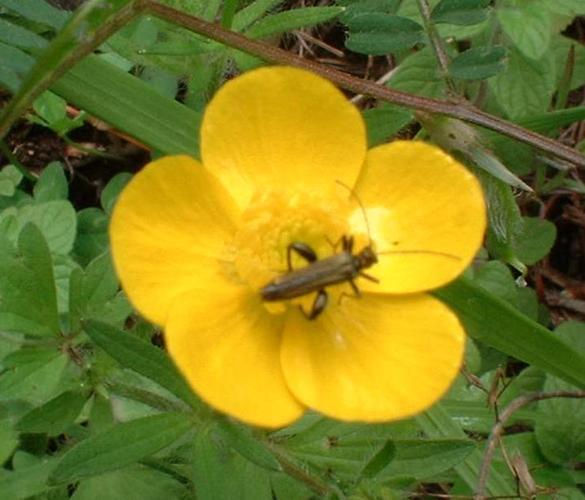
Flower: Buttercup